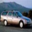
Label: automobile